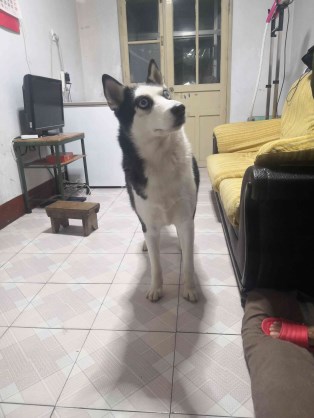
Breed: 1160-n000003-Siberian_husky